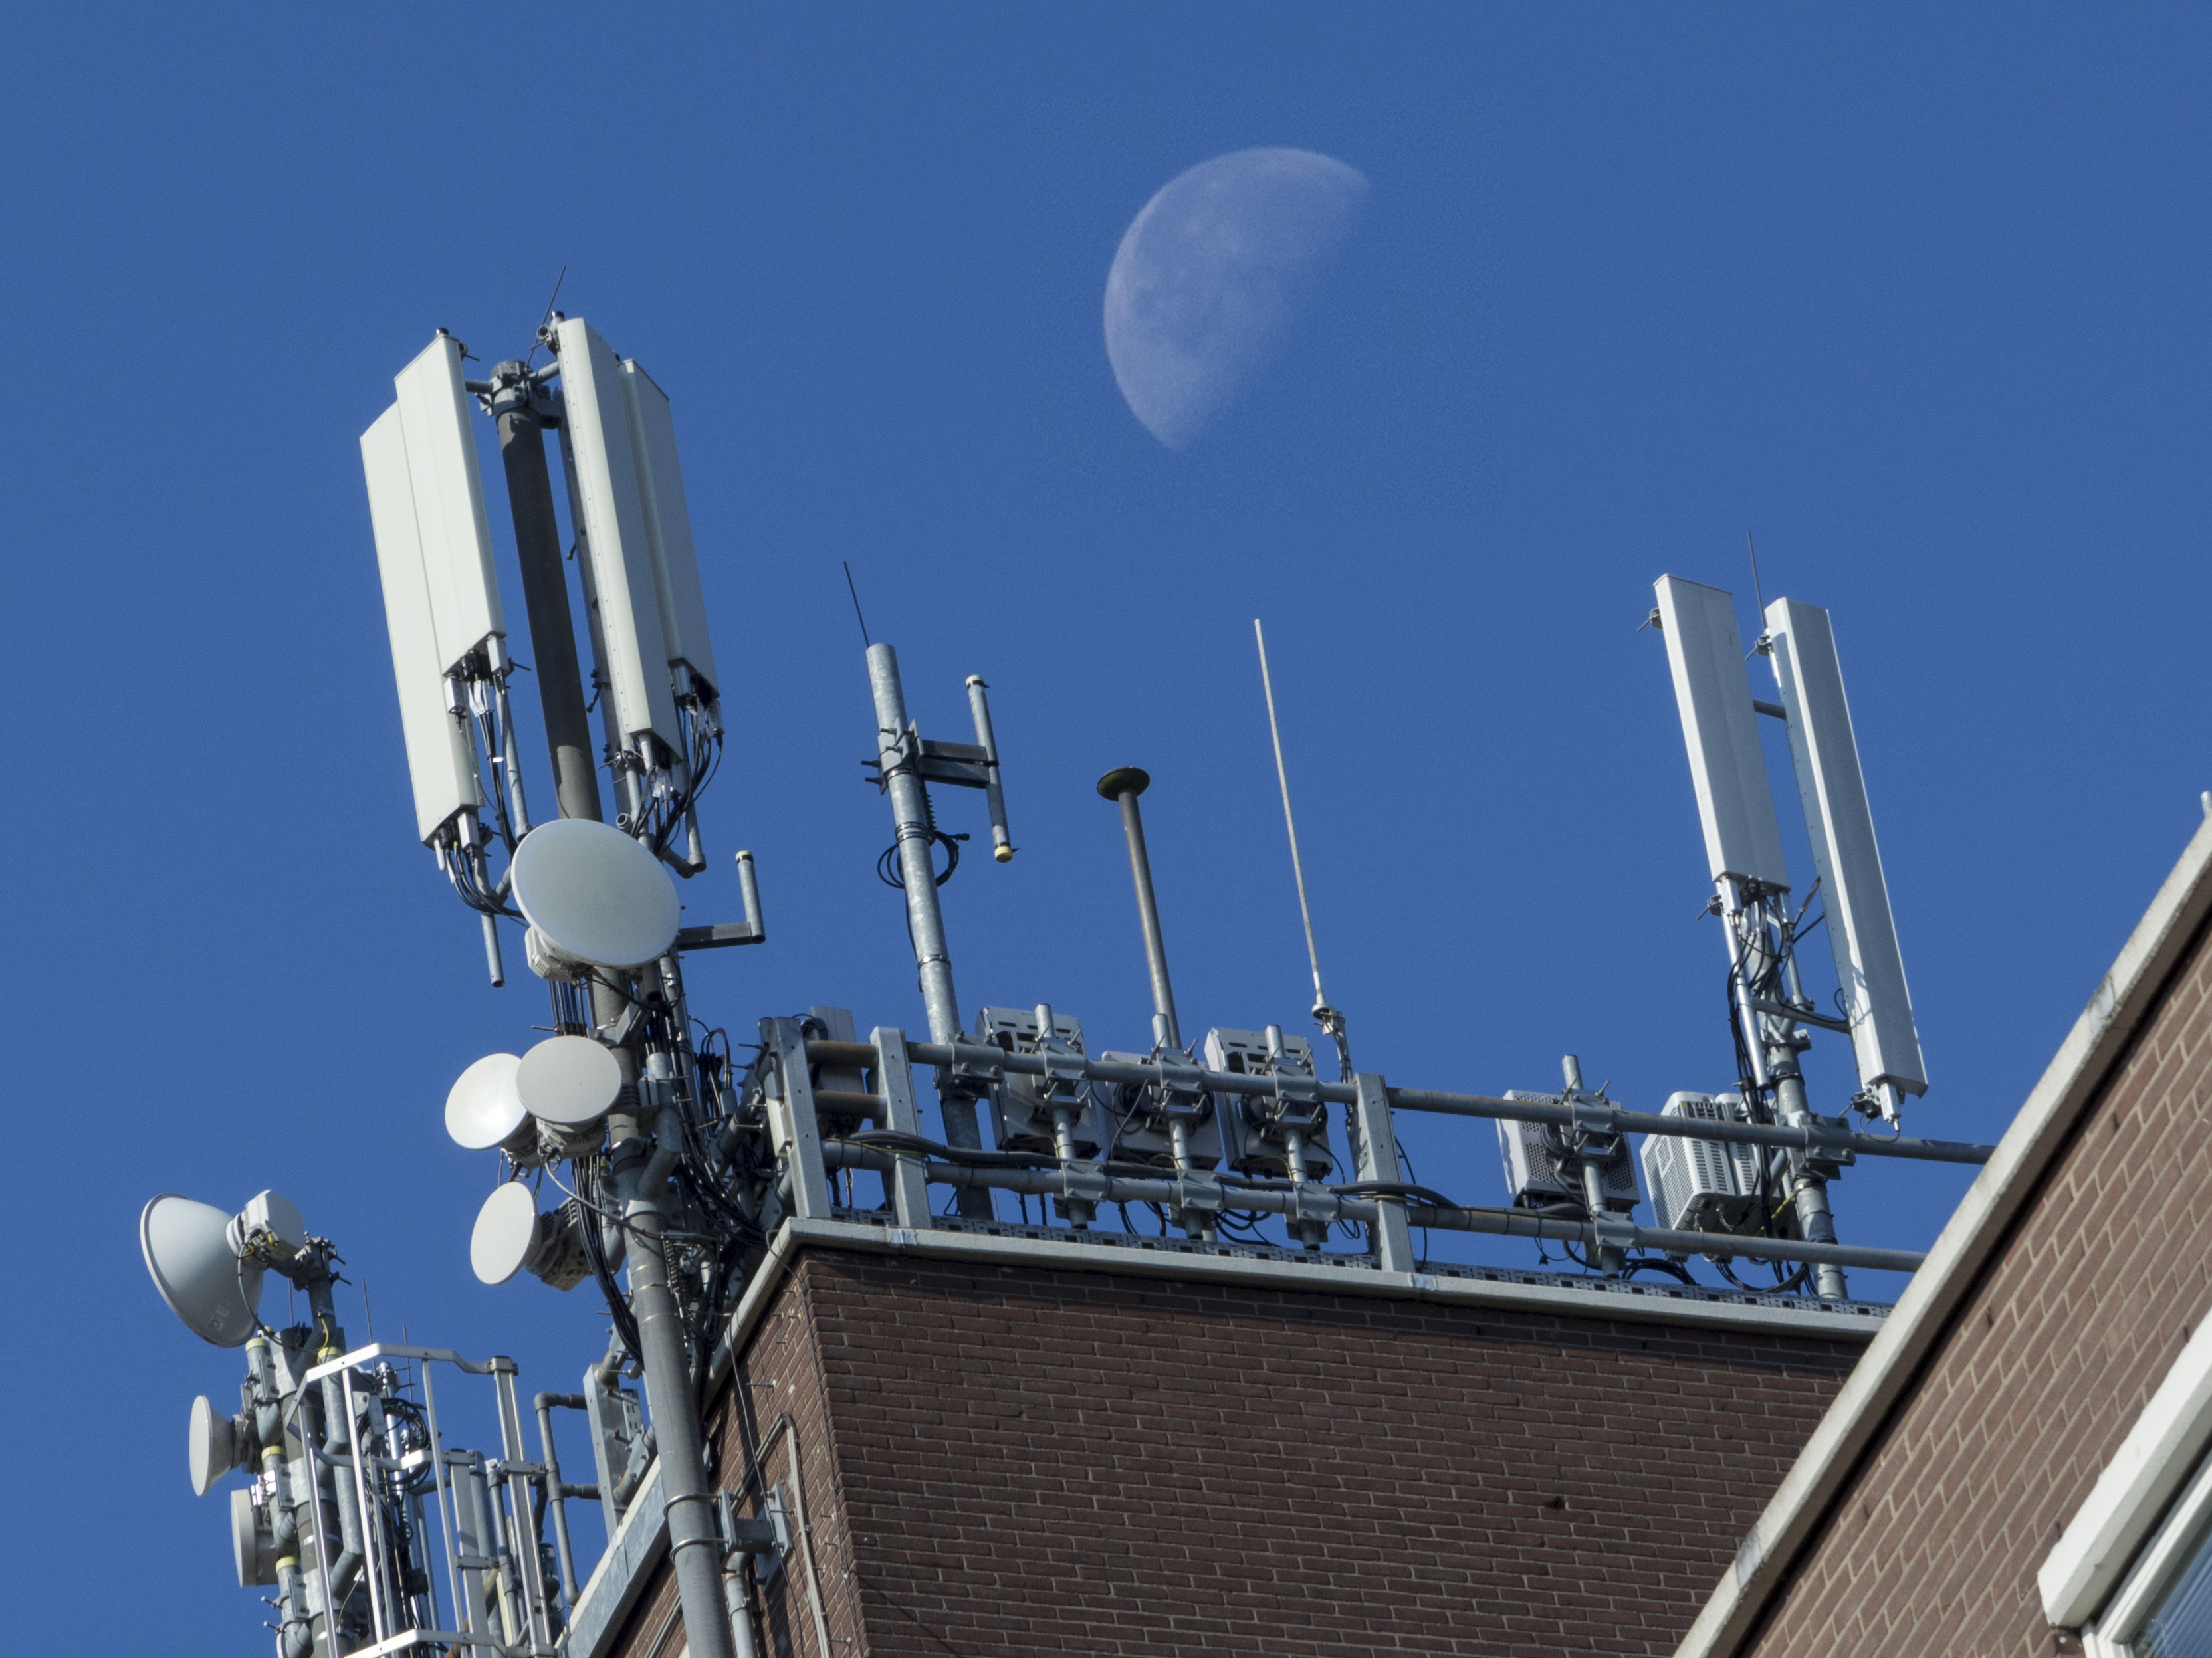
outdoor, architecture, technology, photography, wind, van, building, photo, antenna, mast, nikon, historic, moon, energy, holland, nederland, netherlands, dutch, outdoorphotography, picture, photograph, fotos, foto, fotografie, urbanphotography, geheugen, paulvandevelde, pdvandevelde, padagudaloma, dordrecht, stadsfotografie, nederlandinfotos, historisch, urbanfotografie, stadswandeling, architectuur, pvdvfotografie, pdvandeveldedordrecht, diep, rondjedordt, dedordtevaer, dutchphotography, nederlandsefotografie, dutchphotogaraphy, totallydutch, fotografienederland, hollandsefotografie, fotografieholland, dordtmonumenteel, fotosdordrecht, fotosvandordrecht, antenne, erfgoedcentrumdiep, openmonumentendag, maan, airial, paulvandeveldedordrecht, regionaalarchiefbeeldbank, regionaalarchiefbeeldbankdiephet